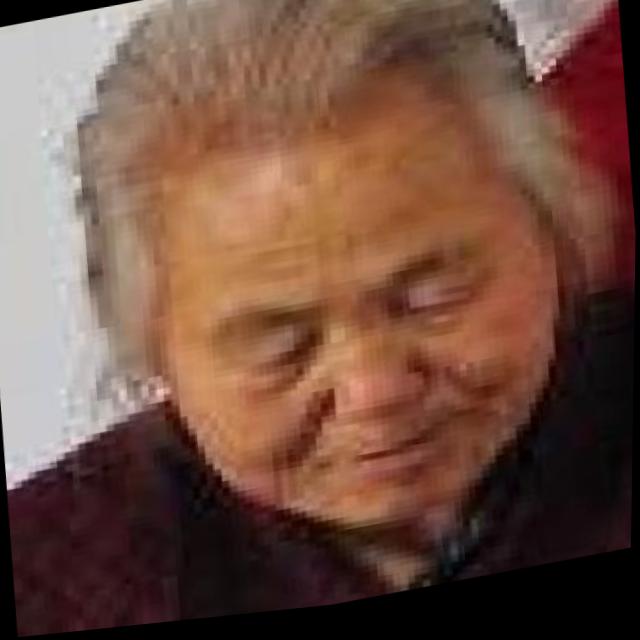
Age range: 65+